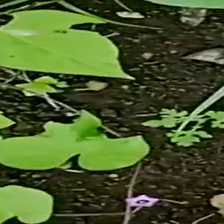
Weed species: Obscure_morning _glory(Ipomoea obscura)